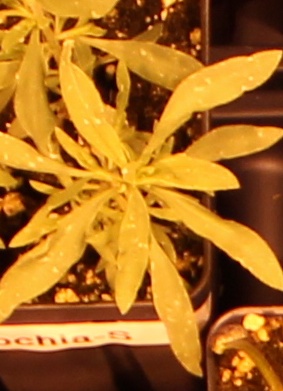
Label: Kochia